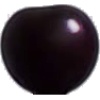
Label: Cherry Wax Black 1